Jordan Grand Prix

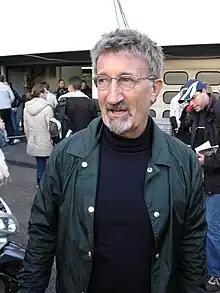
Eddie Jordan, founder of Jordan Grand Prix, during 2009's second DTM race weekend at Hockenheim.

Eddie Jordan had a brief stint as a race driver in the late 1970s before founding Eddie Jordan Racing in the early 1980s. The team first came to prominence in the 1983 British Formula Three championship with a duel between one-time Jordan test driver Ayrton Senna and Jordan-Ralt driver Martin Brundle. Brundle was edged out by the Brazilian at the last round of the championship. The team graduated to International Formula 3000 for 1988, winning its first race in the category with Johnny Herbert behind the wheel. In 1989, Jordan won the F3000 drivers' championship with future Formula One star Jean Alesi. The team also ran future F1 drivers such as Martin Donnelly and Eddie Irvine in F3000.